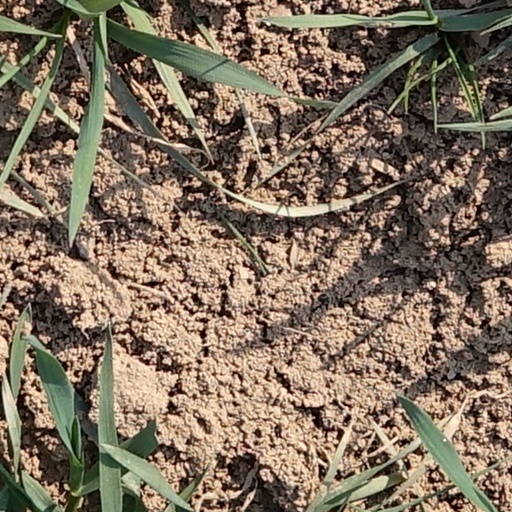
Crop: wheat